Westgate (Columbus, Ohio)

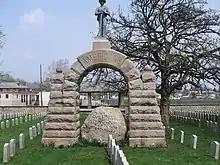
Camp Chase

The only thing remaining from Camp Chase today is the cemetery. The cemetery is one of only two remaining federal properties from the Civil War that is located in Columbus. Memorial services began in 1895, and continue to the present day. The headstones were placed in the cemetery between 1906 and 1908 by a marble company in Nelson, Georgia. These headstones do not mark individual graves, but rather exist to represent those that died. Residents began having an annual bean dinner around the cemetery in the 1930s in order to remember and honor those that gave their life in the war. This event continues today and takes place on the last Saturday in June. The Hilltop Historical Society holds an annual memorial service at the cemetery on the second Sunday of June. This event includes reenactment soldiers and characters from the time. The cemetery is currently on the National Registrar of Historic Places and is maintained by the Dayton National Cemetery.